Necropolis of Emesa

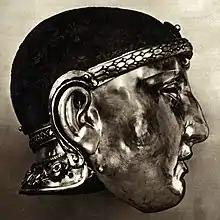
The Emesa helmet (Tomb 1)

According to Michaela Konrad, the nature of the artefacts unearthed in grave no. 1 allow us to date it to the beginning of the first century CE, and to assume that it belonged to a member of the ruling dynasty. The discoveries from graves no. 11 and 6 also show that here too were buried individuals connected to the ruling house. The majority of the artifacts found were heavily influenced by Parthian-Iranian culture, and even Central Asian traditions. Only a few of them came from the Roman world; they were found particularly in grave no. 1, confirming that the deceased had close relations with the rulers of Rome.